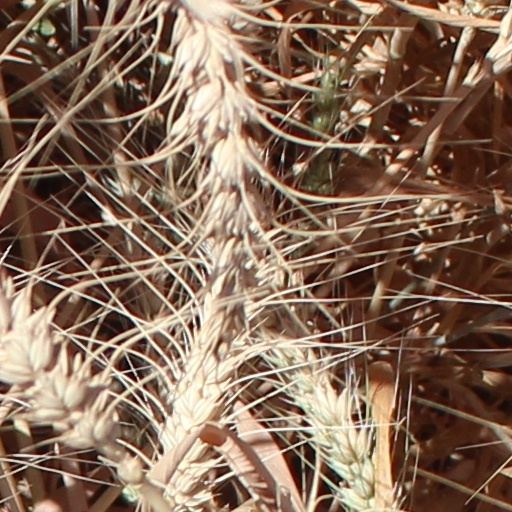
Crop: wheat